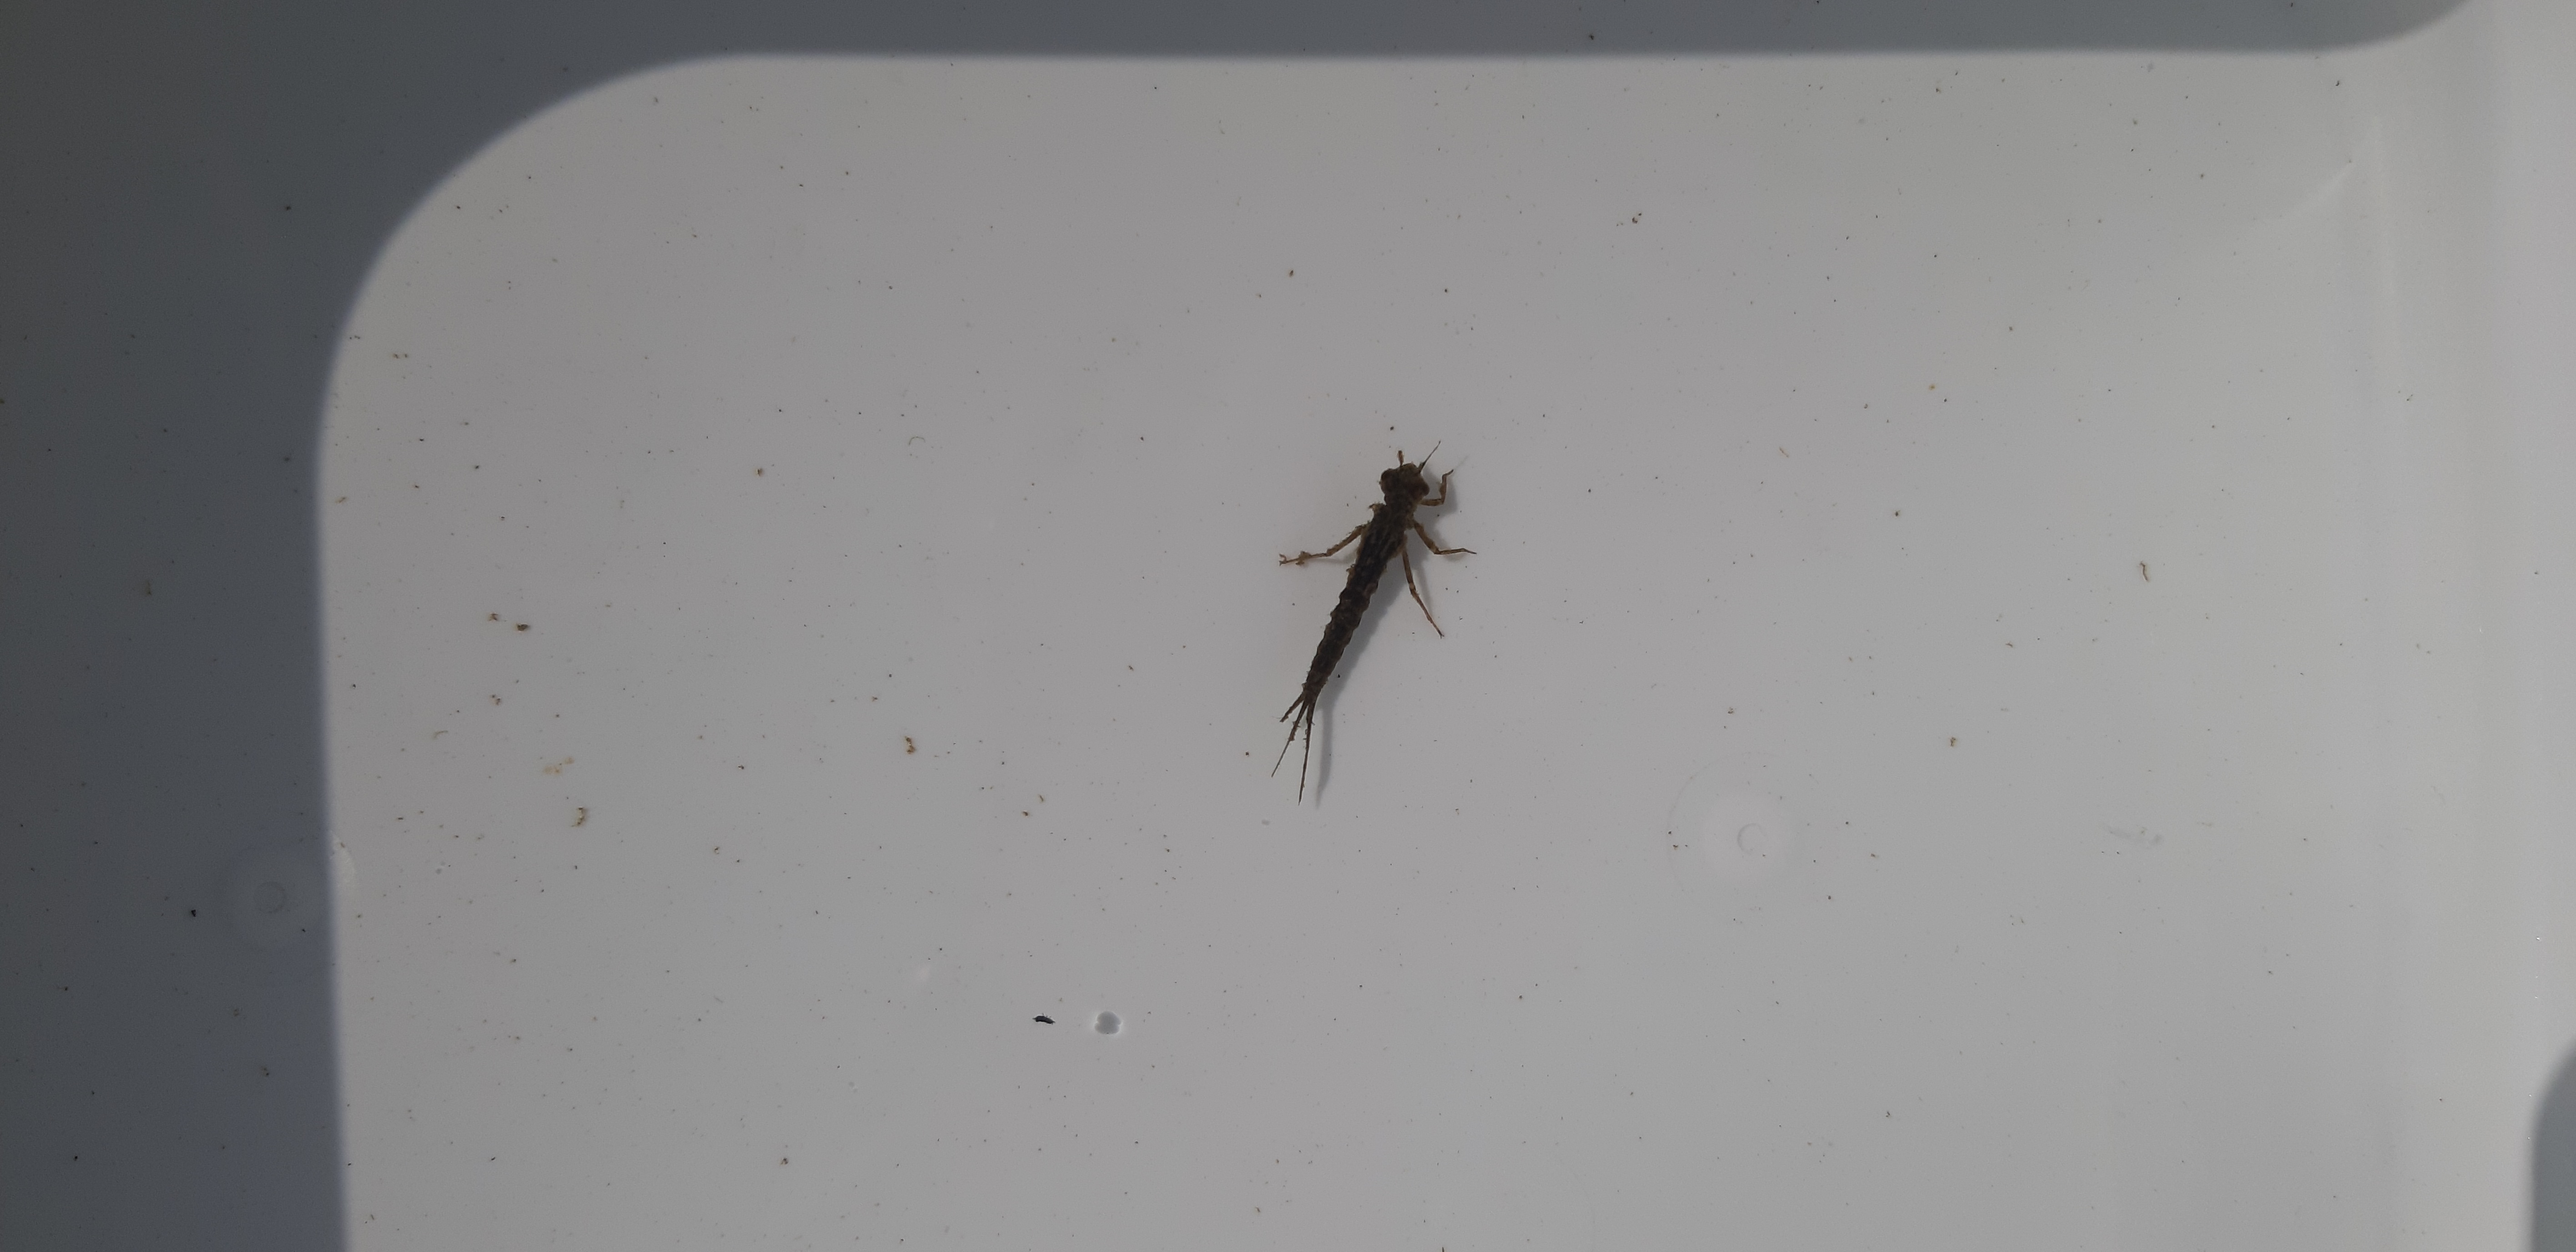
Macroinvertebrate group: damselflies